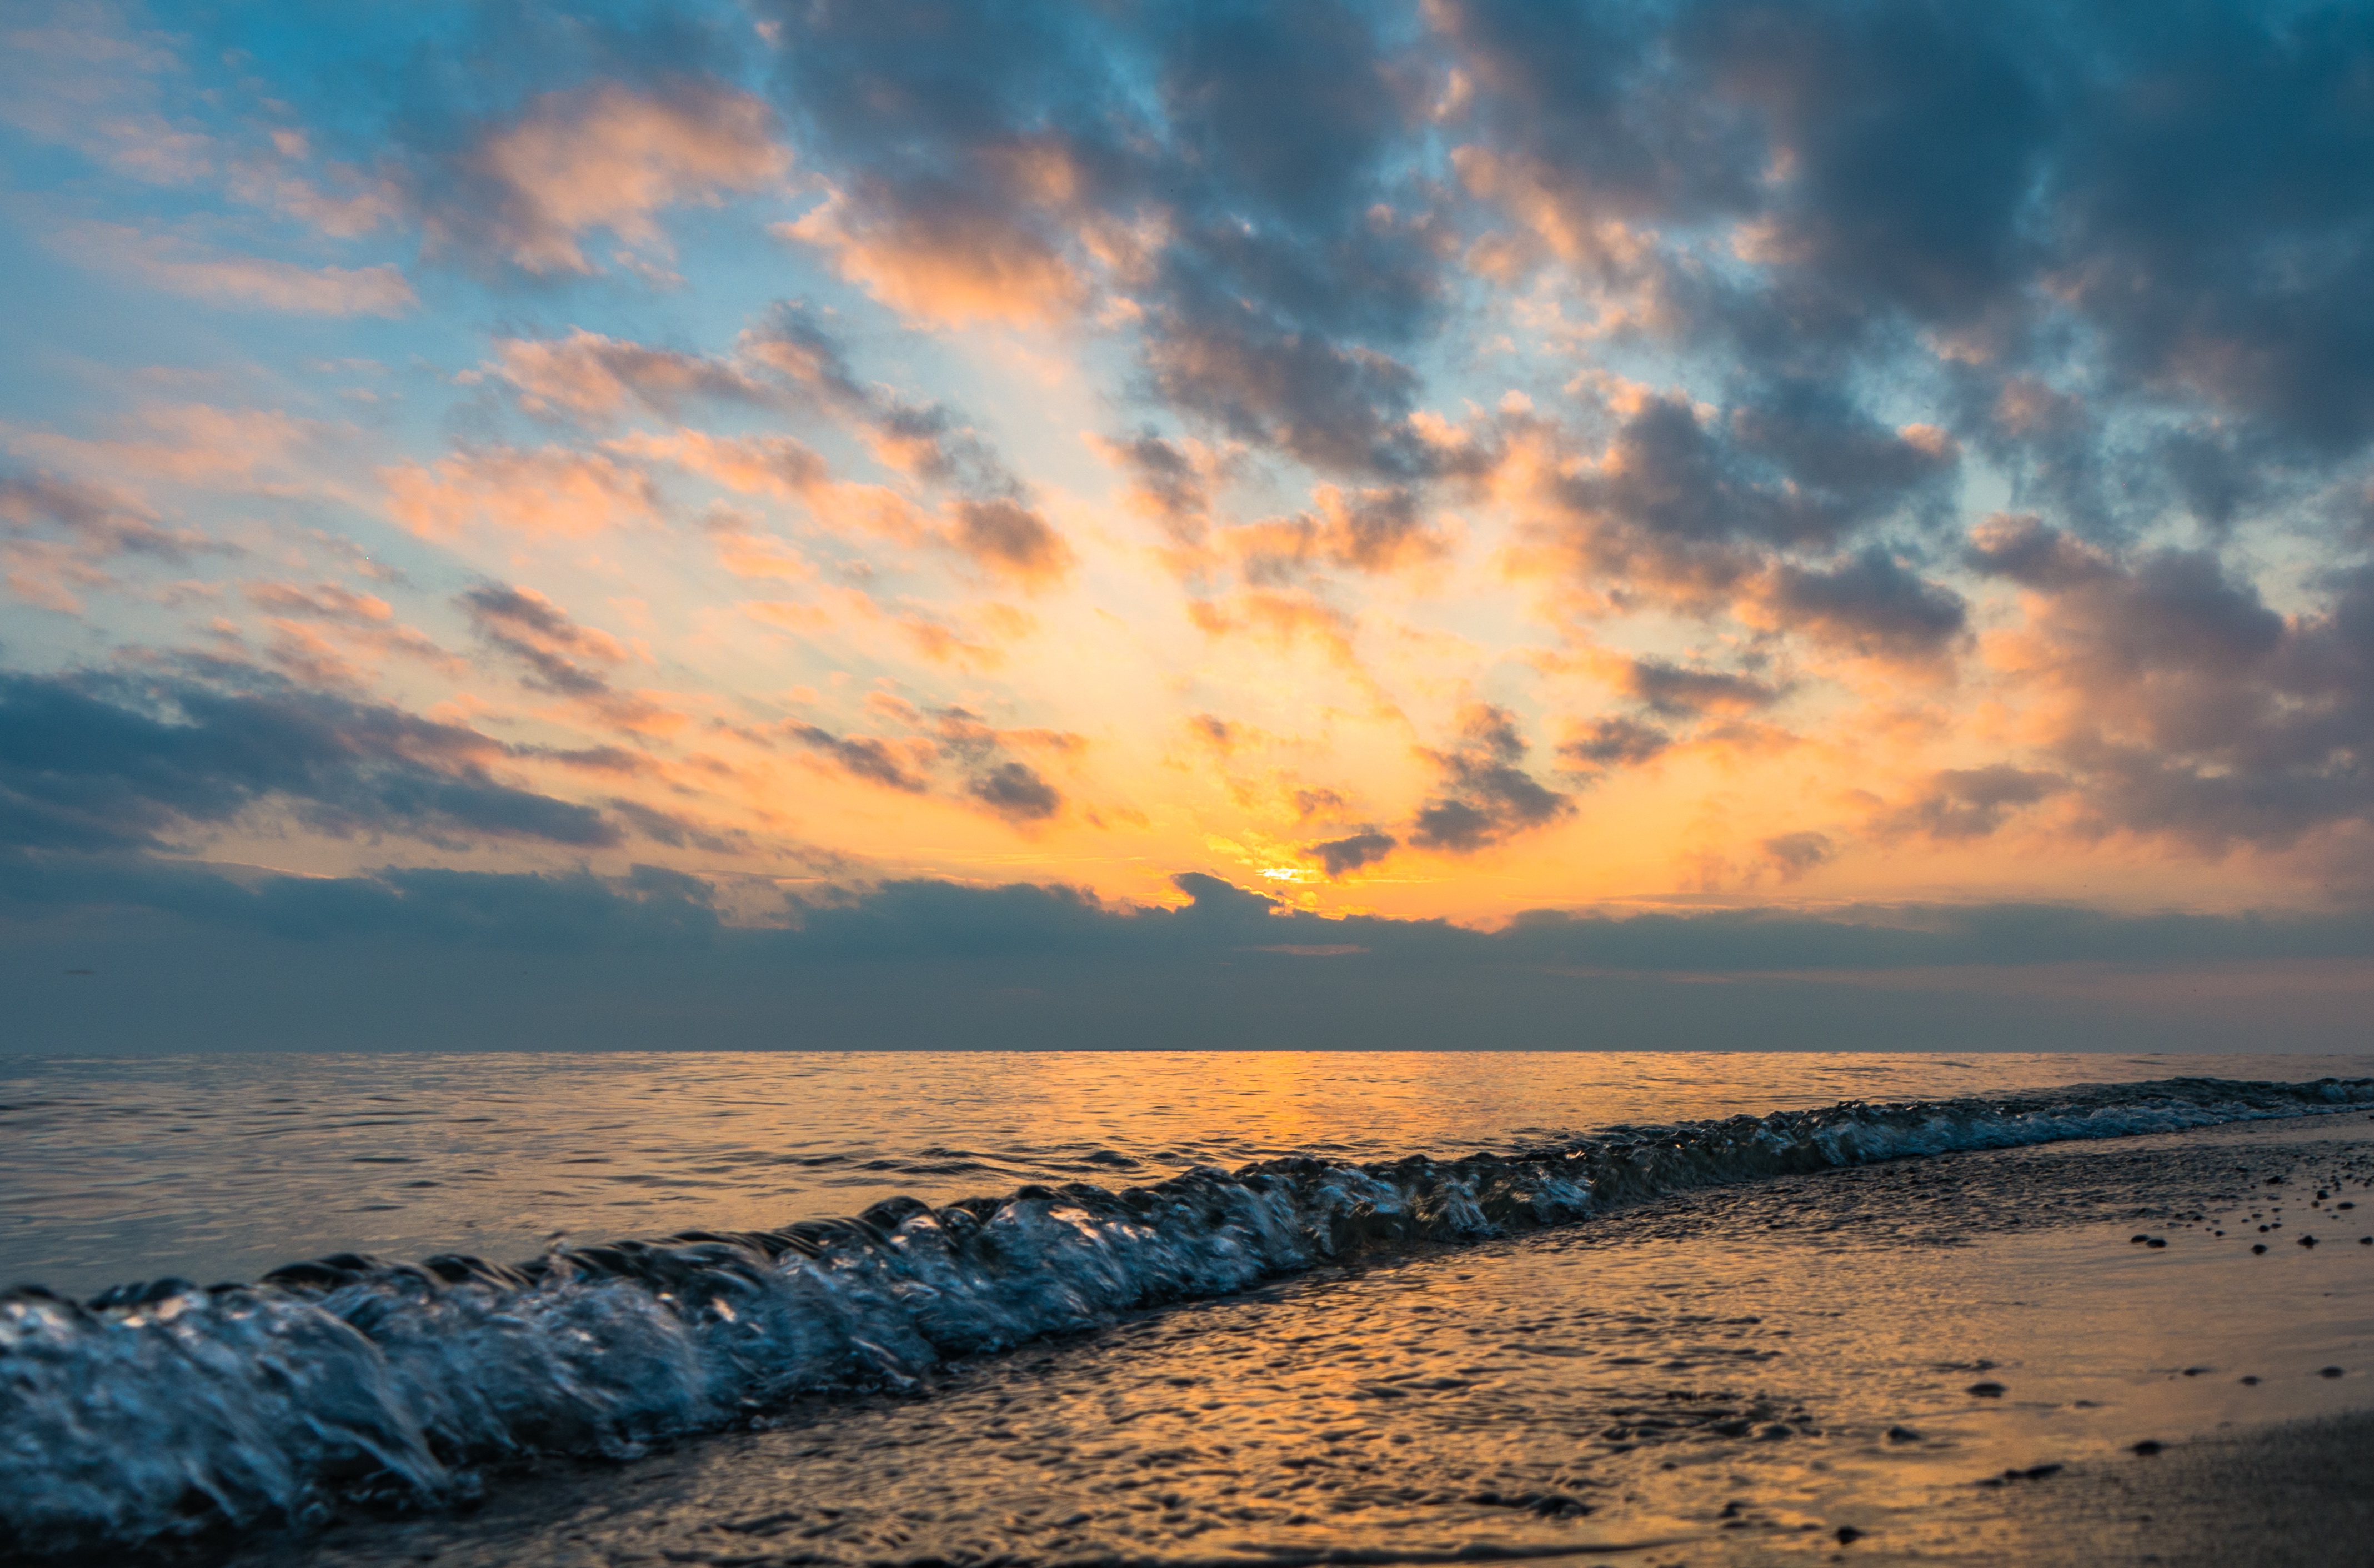
beach, sea, coast, water, sand, ocean, horizon, cloud, sky, sun, sunrise, sunset, sunlight, morning, shore, wave, dawn, dusk, evening, seascape, body of water, waves, clouds, afterglow, meteorological phenomenon, wind wave